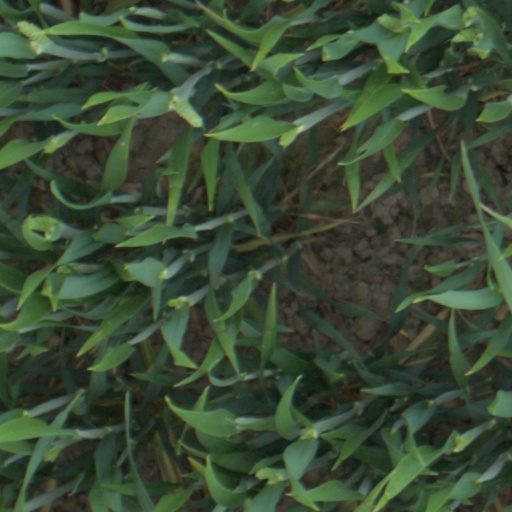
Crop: wheat